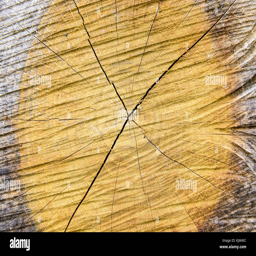
close - up view of a cut tree trunk showing the concentric rings , the radial rays and splits of the wood